Tanks of North Korea

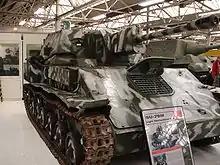
Soviet SU-76M captured from North Korea in 1950, now in Bovington tank museum

Before the outbreak of the Korean War, Joseph Stalin equipped the KPA with over 200 modern tanks such as the T-34, as well as trucks, artillery, and small arms (at the time, the South Korean Army had nothing remotely comparable either in numbers of troops or equipment). During the opening phases of the Korean War in 1950, the KPA quickly drove South Korean forces south and captured Seoul, with the tanks seeing little in the way of opposing tanks.